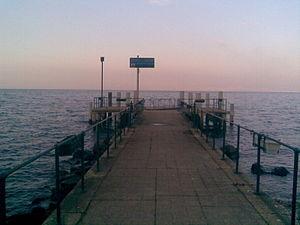
Embarcadère d'Amphion-les-bains, sur le lac léman, desservi par la CGN (compagnie générale de navigation)
Publier est une commune française située dans le département de la Haute-Savoie, en région Auvergne-Rhône-Alpes. Elle est située dans le Chablais français, sur le lac Léman, entre Thonon-les-Bains à l'ouest et Évian-les-Bains à l'est, et face à Morges et Lausanne en Suisse. Avec 6 912 habitants au 1ᵉʳ janvier 2015, elle connaît une progression démographique forte avec +2,5 % par an depuis 1999.